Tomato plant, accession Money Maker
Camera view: horizontal (90 deg, fisheye); turntable rotation: 300 degrees
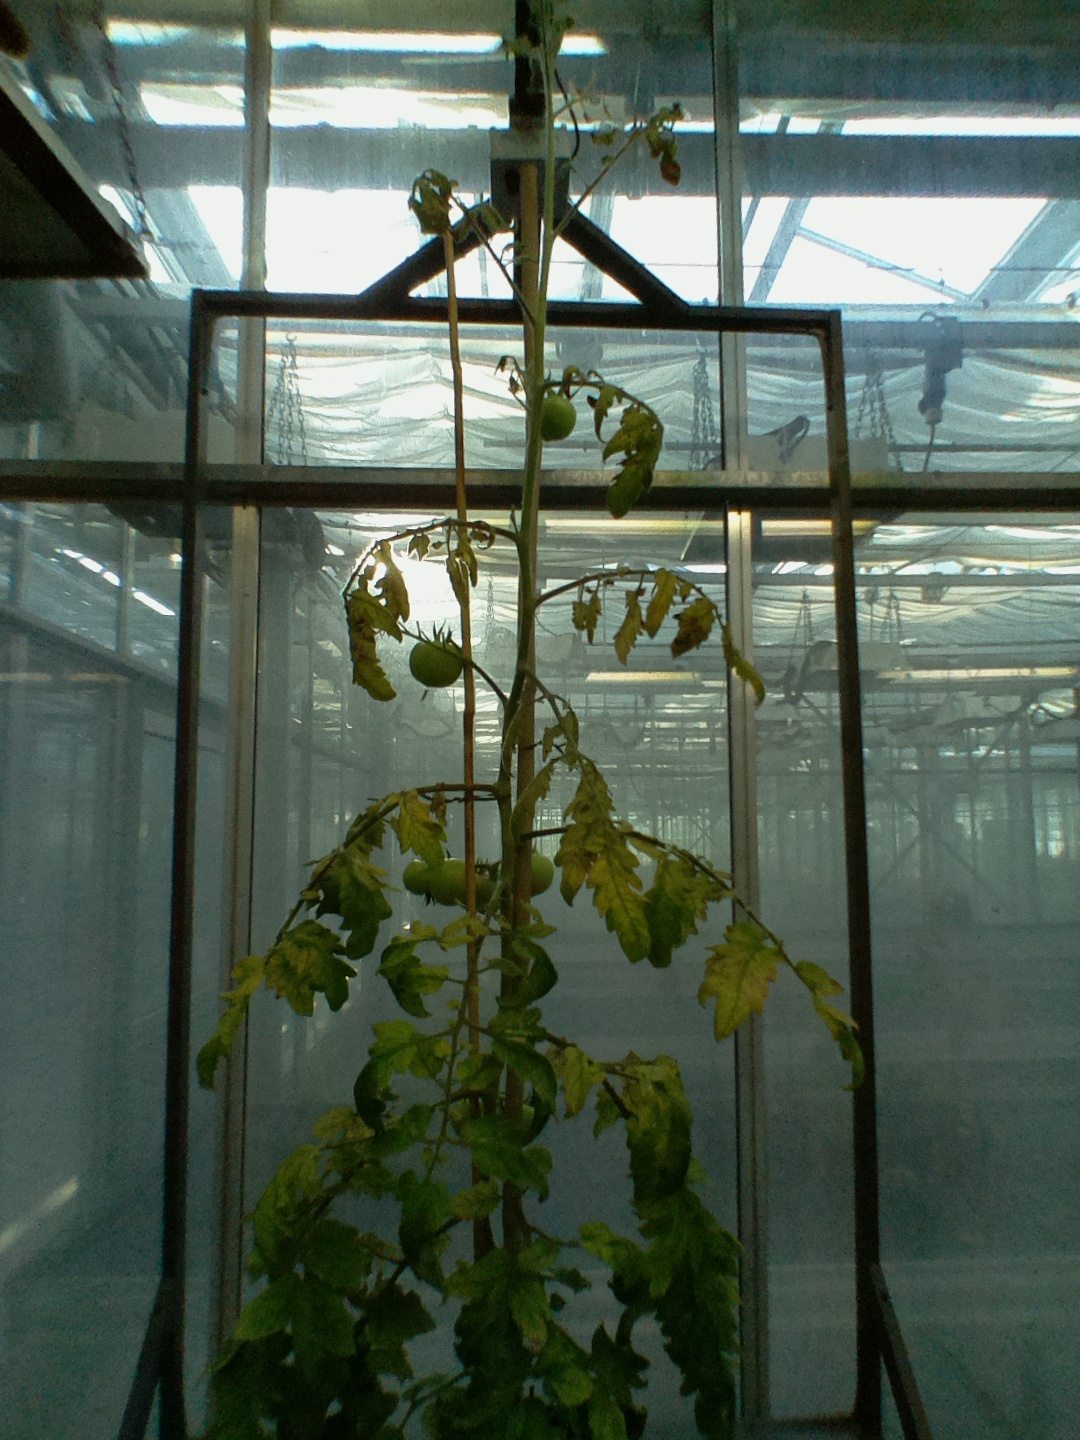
BBCH growth stage 79: 90% -100% of final fruit size